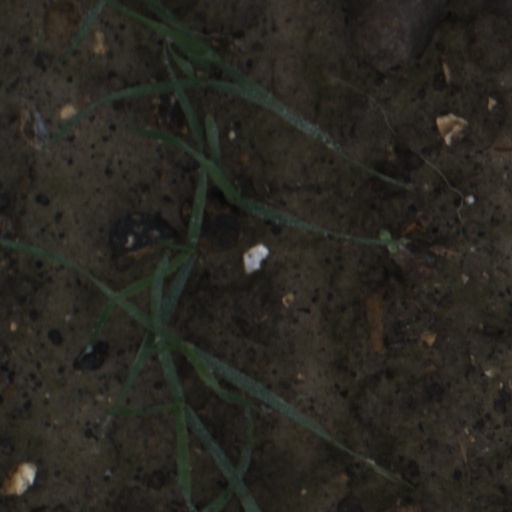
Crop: wheat